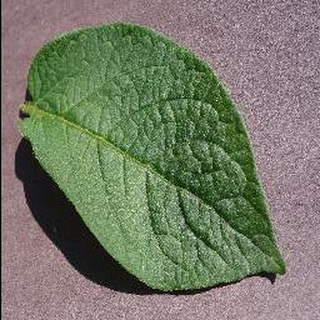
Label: healthy_potato